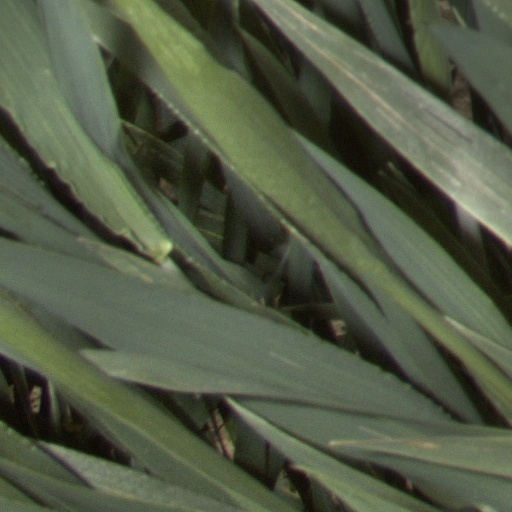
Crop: wheat